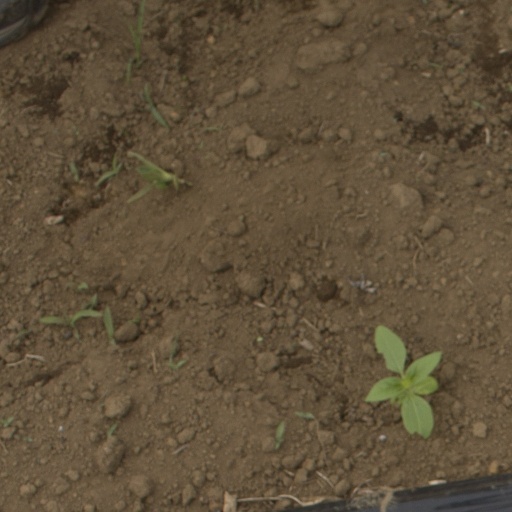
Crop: Jerusalem artichoke